Glockenspiel

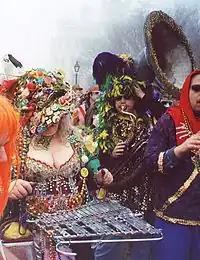
A Mardi Gras musician playing a horizontal bell lyre

When used in a marching or military band, the bars are sometimes mounted in a portable case and held vertically, sometimes in a lyre-shaped frame. However, the bars may be held horizontally, using a harness similar to that found on a marching snare. In orchestral use, the bars are mounted horizontally.